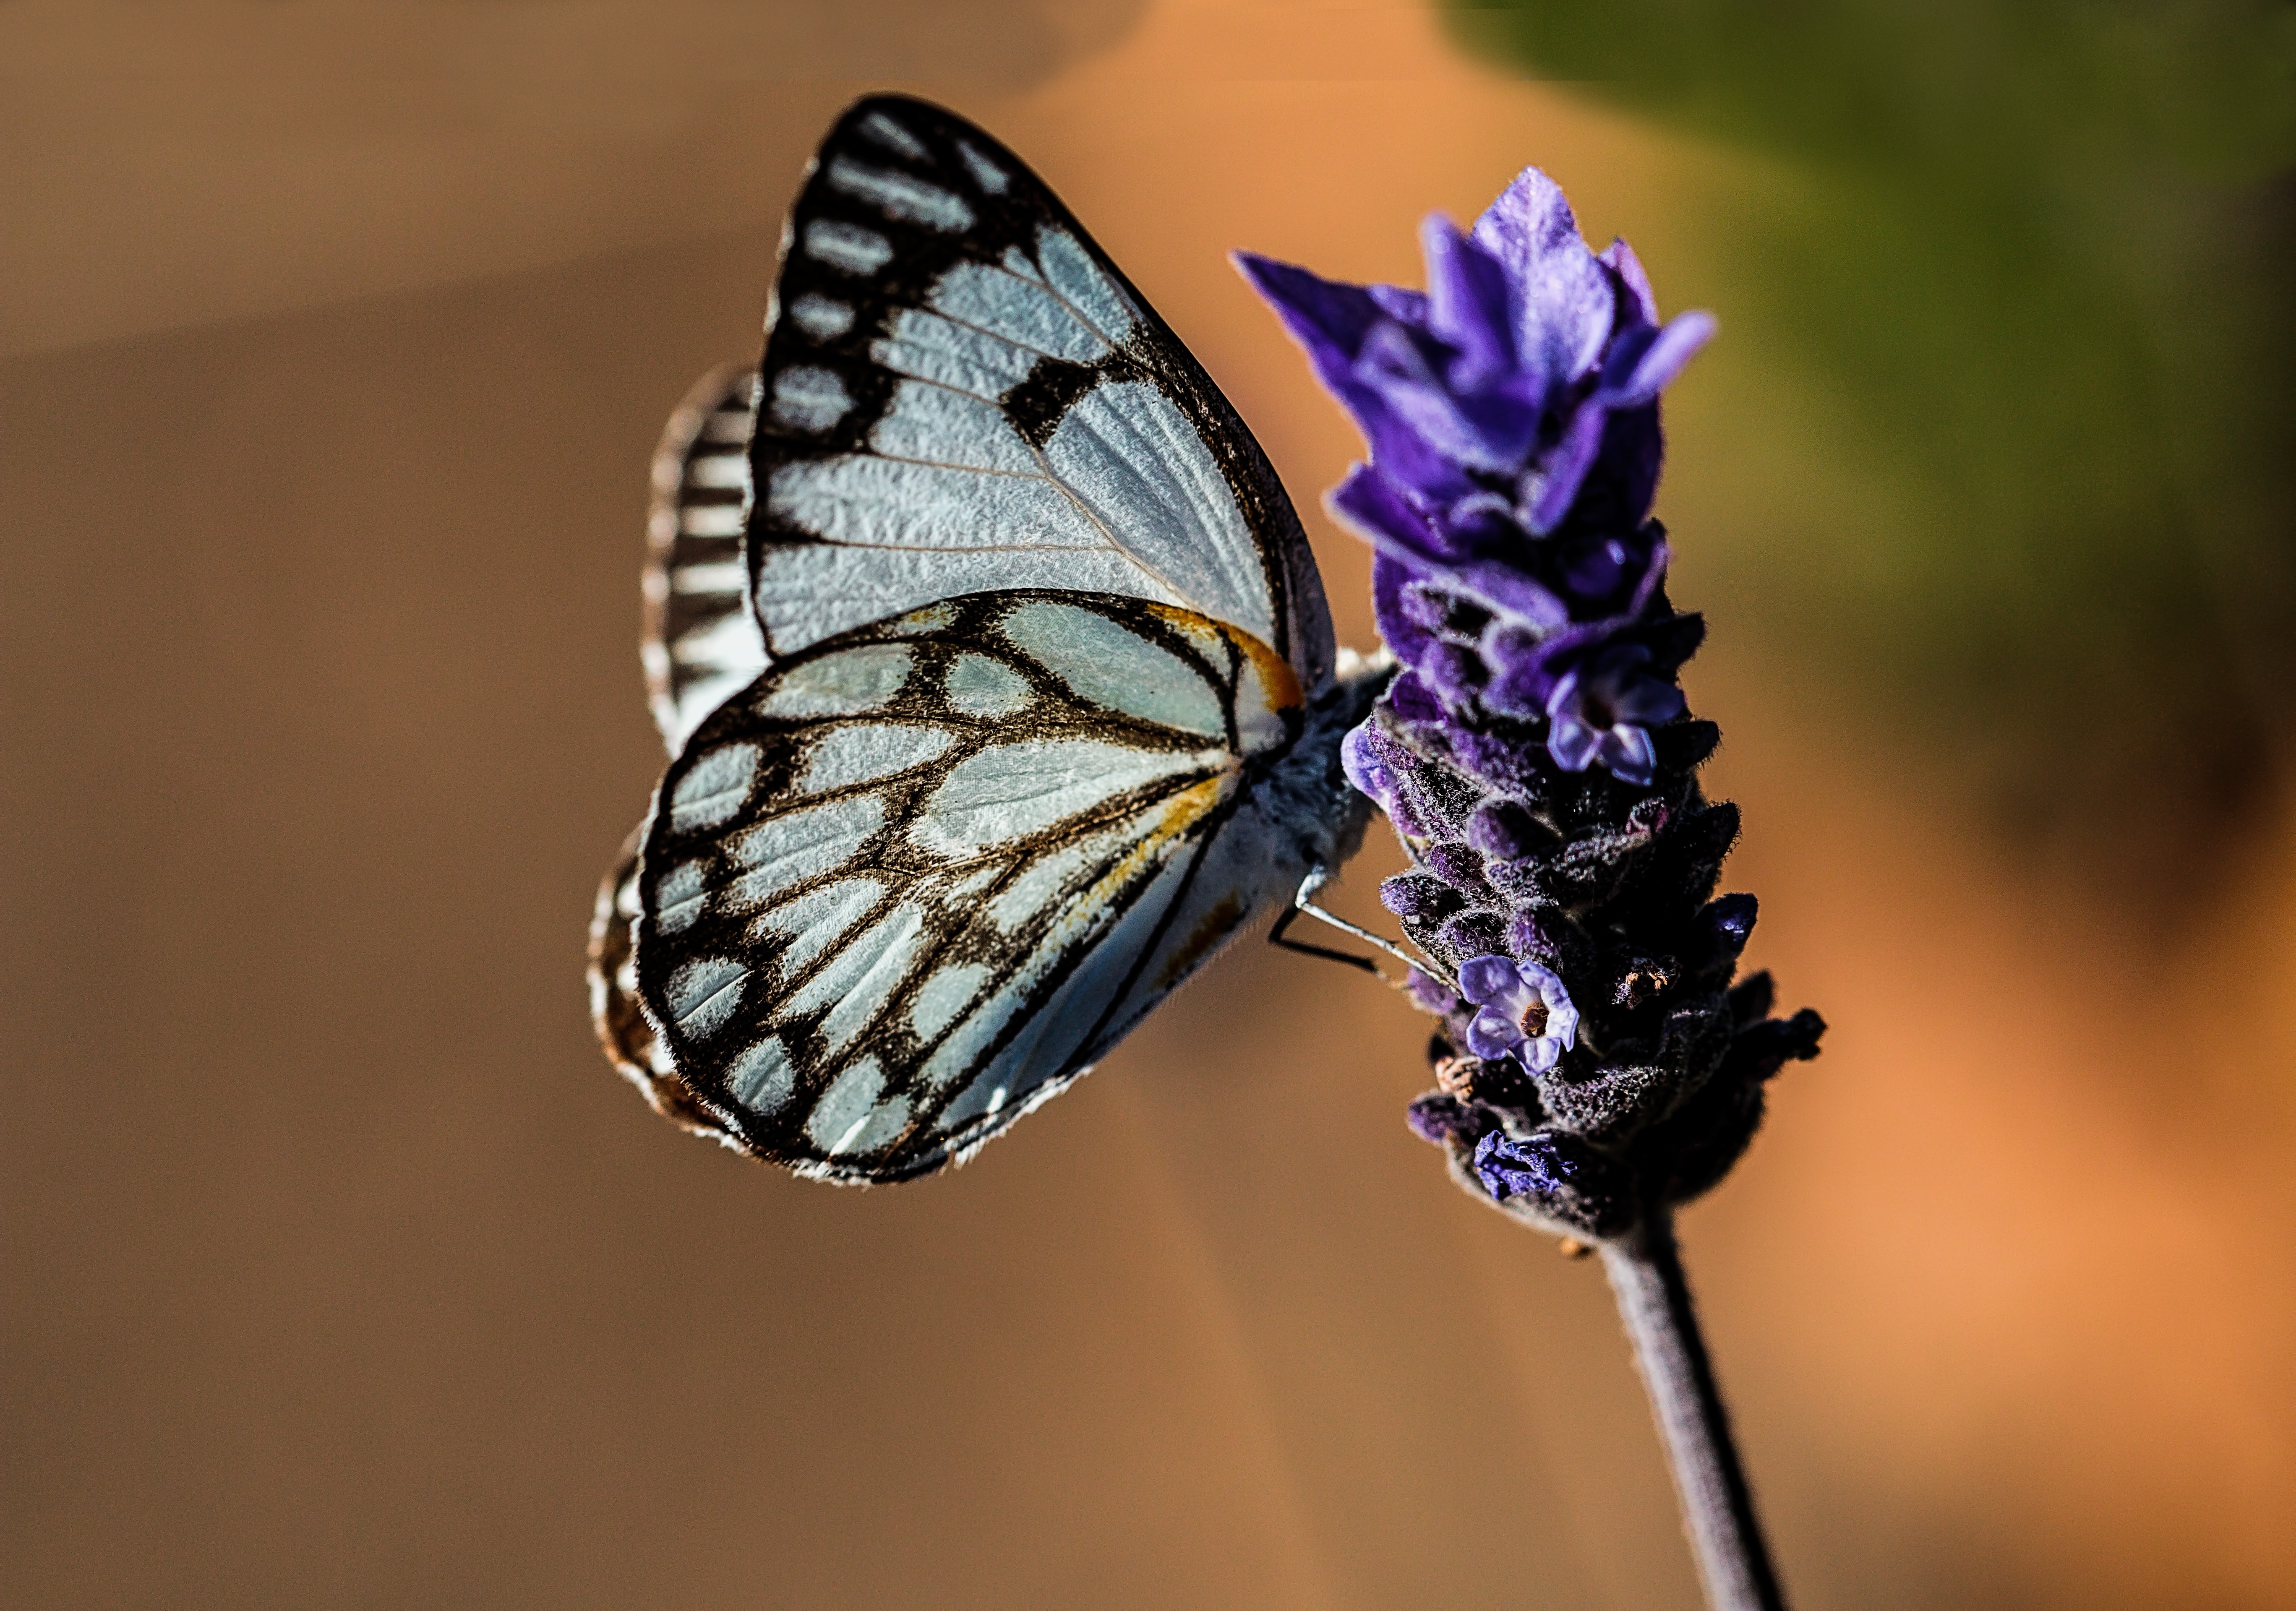
nature, wing, photography, flower, summer, insect, blue, butterfly, garden, lavender, fauna, invertebrate, close up, monarch butterfly, macro photography, arthropod, pollinator, moths and butterflies, lycaenid